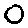
Label: 0